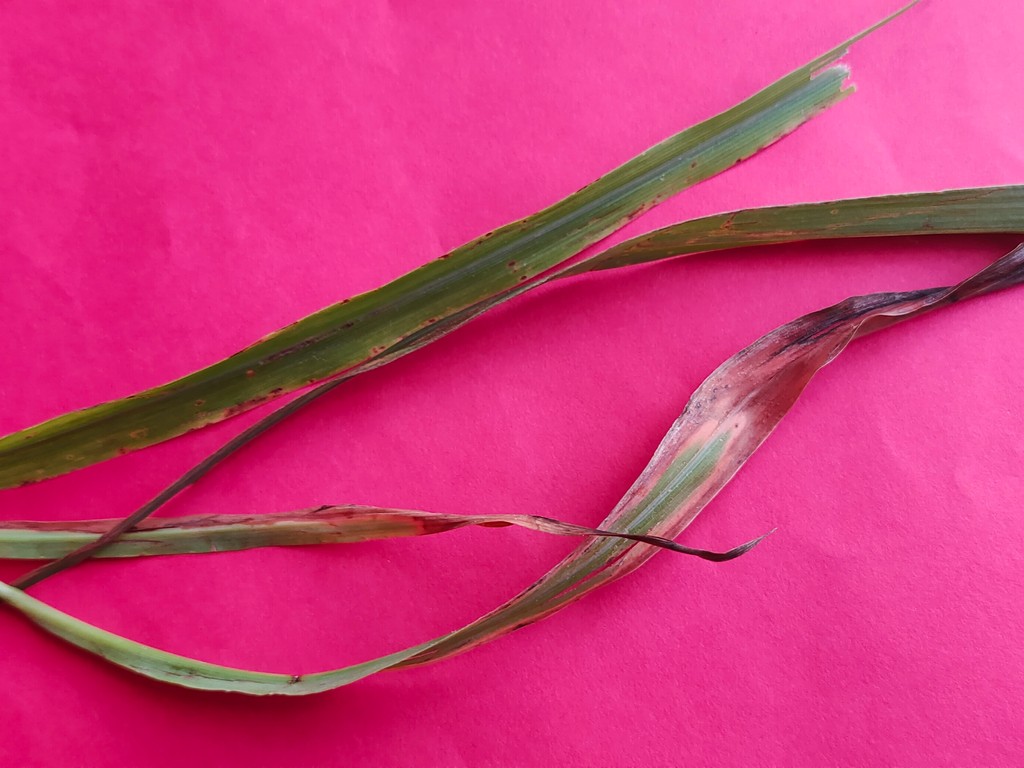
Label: Unhealthy